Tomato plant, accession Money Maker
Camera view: horizontal (90 deg, fisheye); turntable rotation: 0 degrees
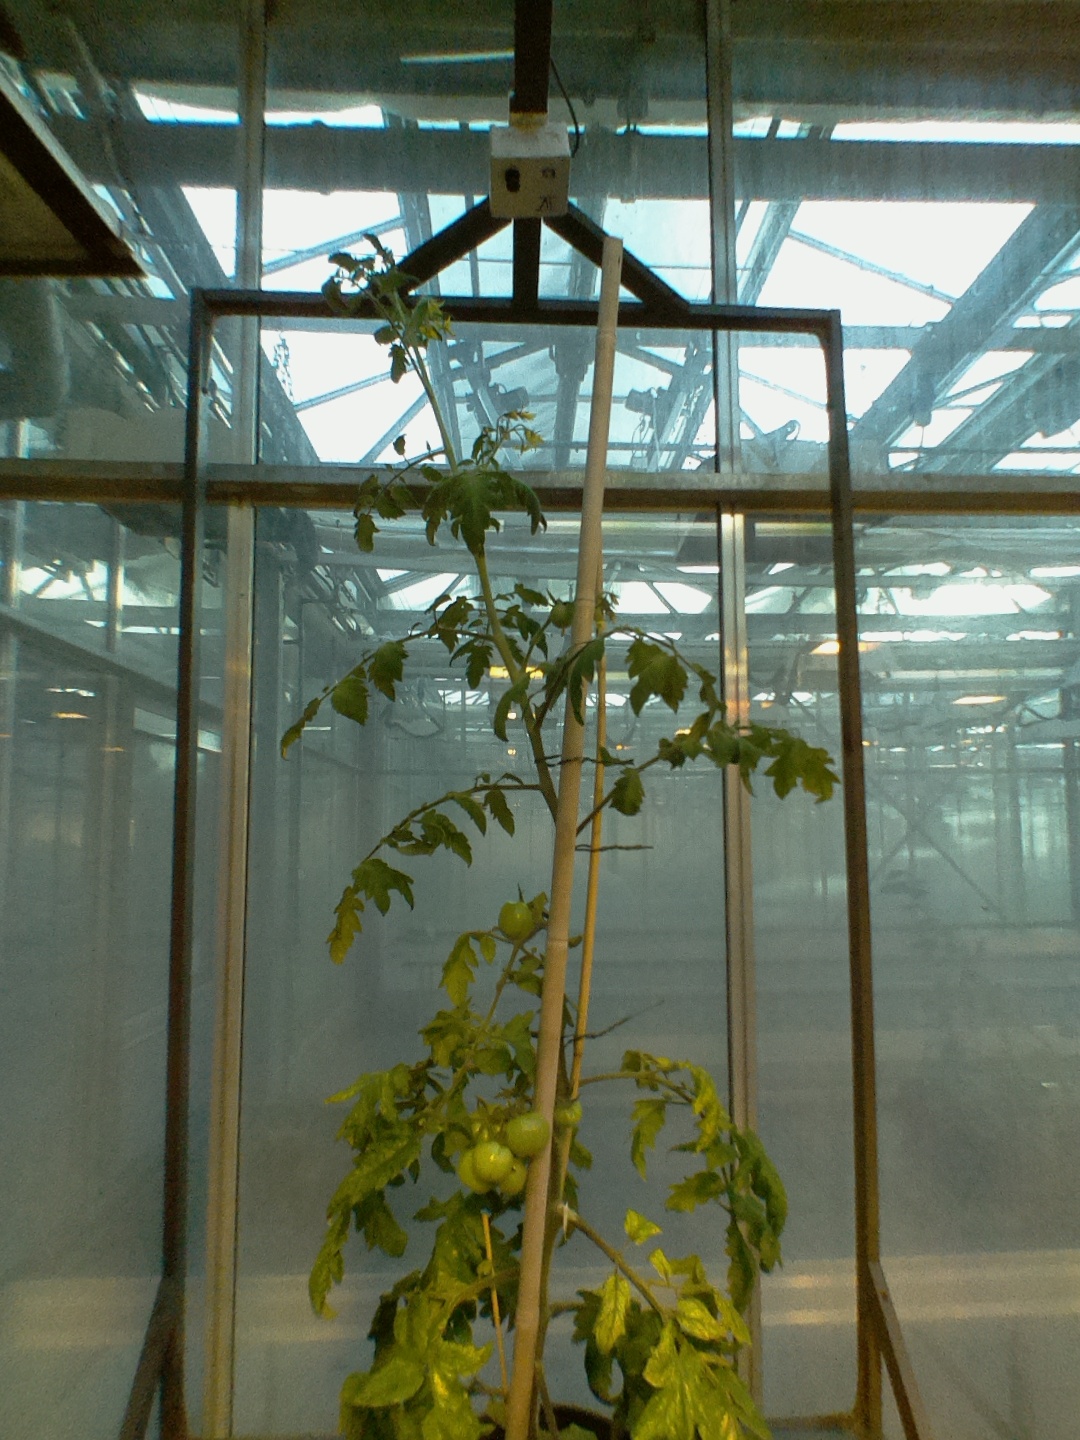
BBCH growth stage 73: 30%-40% of final fruit size